Nicolas Roze

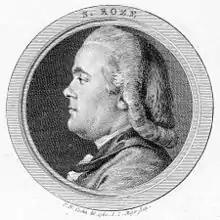

Nicolas Roze (17 January 1745 – 30 September 1819) was a French composer and music theorist.